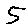
Label: 5